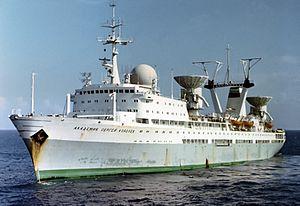
L' Akademik Sergey Korolev était un bâtiment d'essais et de mesures de la soi-disant flotte cosmique de l'ancienne Union soviétique. Il avait été construit en 1970 pour soutenir le programme spatial soviétique. Nommé en l' honneur de Sergueï Korolev, ingénieur en chef des fusées et concepteur soviétique lors de la course à l'espace entre les États-Unis et l' Union soviétique dans les années 1950 et 1960, le navire a également mené des recherches sur l'aéronomie et sur l'espace.